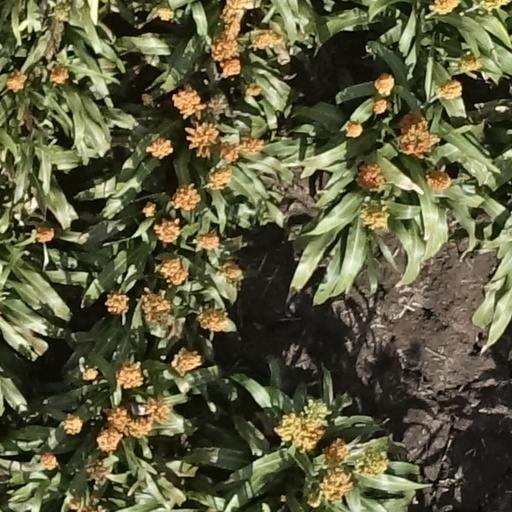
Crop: sorghum